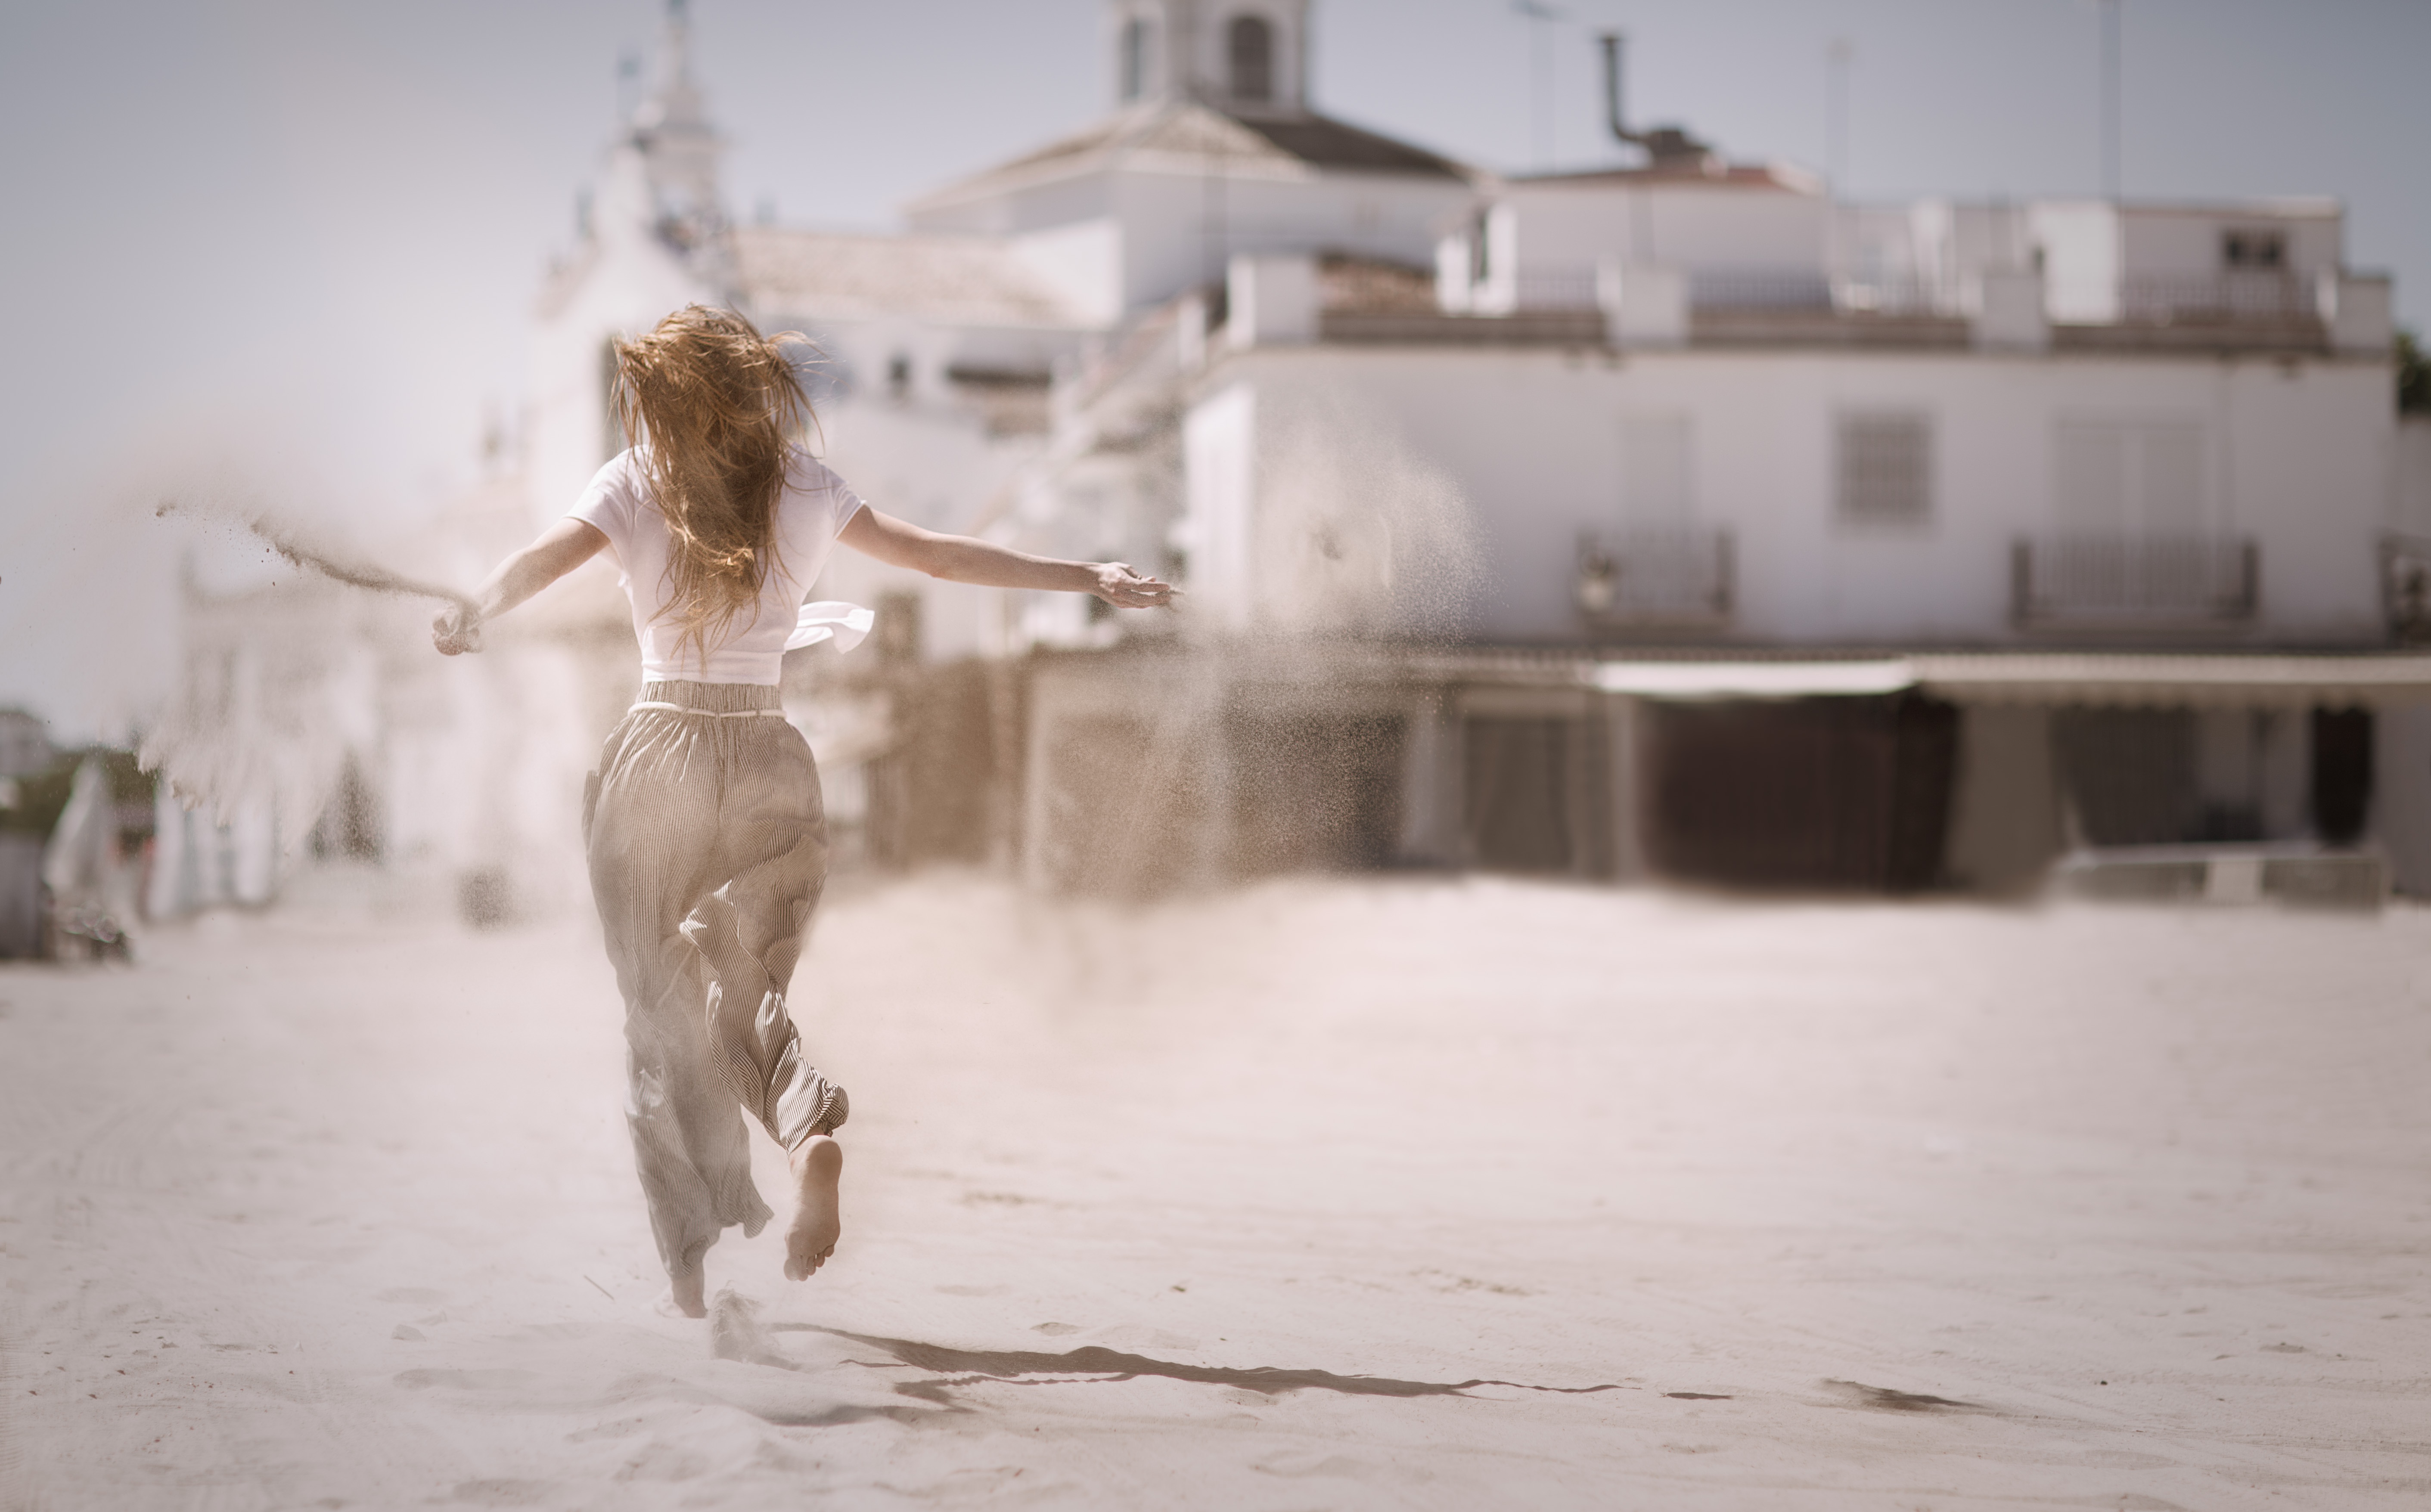
photograph, water, fun, photography, summer, vacation, performance art, sea, dance, vehicle